McDowell's No.1

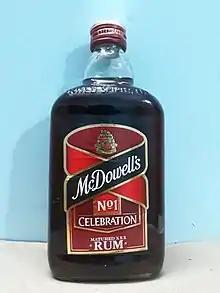
McDowell No. 1 Rum

McDowell's No.1 Rum was launched in Celebration (dark) and Caribbean (white) variants in 1990-91. It is sold in 13 countries. In 2015, it overtook Bacardi as the world's best-selling rum brand.